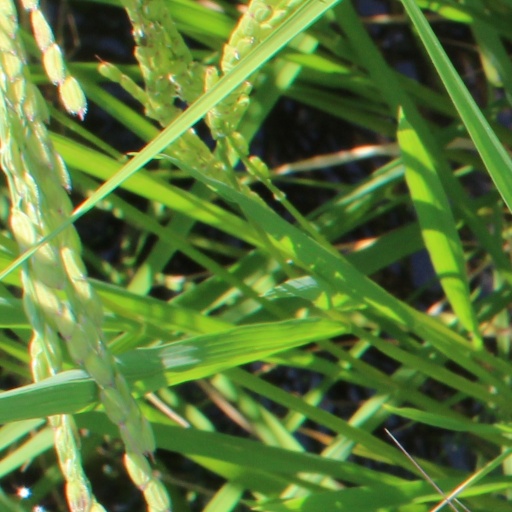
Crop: rice